Hara Masatane

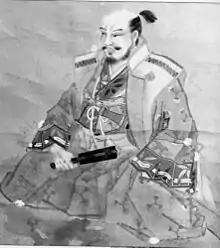
Painting of Hapanese samurai, Hara Masatane, possibly painted in the 1550’s

was a senior retainer of the Takeda clan during the late Sengoku period of Japanese history. He was known as one of the 'Twenty-Four Generals of Takeda Shingen'.